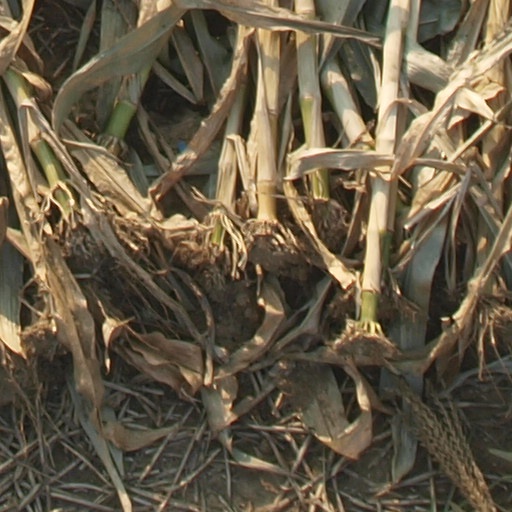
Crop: maize; corn